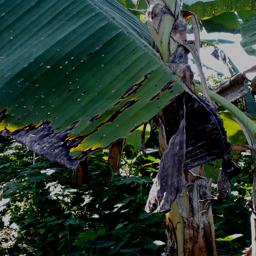
Label: POTASSIUM DEFICIENCY